Santa Ana Freeway

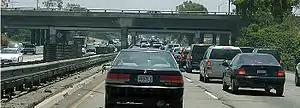
The Santa Ana Freeway is often congested, especially where it meets Interstate 605 (the San Gabriel River Freeway) in southeastern Los Angeles County.

The Santa Ana Freeway is a bypass of the original state highway from Los Angeles to Santa Ana, which passed through Whittier and mostly became SR 72 in the 1964 renumbering. Southeast of Santa Ana, this earlier highway, added to the state highway system in 1910 as Route 2, generally followed the present freeway from Tustin past East Irvine to El Toro. This route was marked as part of US 101 in 1928.